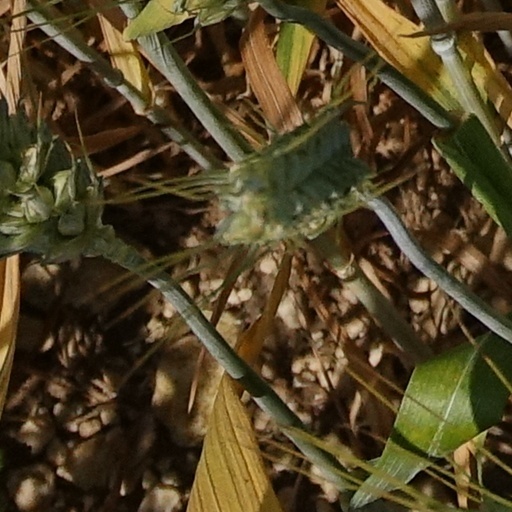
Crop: wheat